Bombay (1995 film)

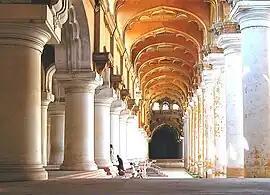
Thirumalai Nayakkar Mahal, where "Kannalane" was shot.

Aishwarya Rai was considered for the female lead, but she opted out due to unavailability of dates, with the production schedules clashing with her Miss World pageant, a title she went on to win. Mani Ratnam held a photoshoot for the film with Vikram and Manisha Koirala, but eventually excluded Vikram as he was unwilling to shave his beard and long hair that he had grown for the production of another film during the period, "Pudhiya Mannargal" (1994); the role went to Arvind Swamy. Koirala has stated that, though some people advised her against accepting the project since she had to play a mother, she did not listen as there were others who said "it'll be foolish to refuse a Mani Ratnam film". Koirala's voice was dubbed by Rohini. Nassar, a Muslim in real life, was cast as the father of Swamy's character (a Hindu) while Kitty, a Hindu in real life, was cast as the father of Koirala's character (a Muslim). Ratnam deliberately cast them in those roles as a statement. Twins Harsha and Hriday were chosen to play the protagonists' twin sons, from over 70 twins that the director saw but was not impressed. "Bombay" remains Hriday's only release.